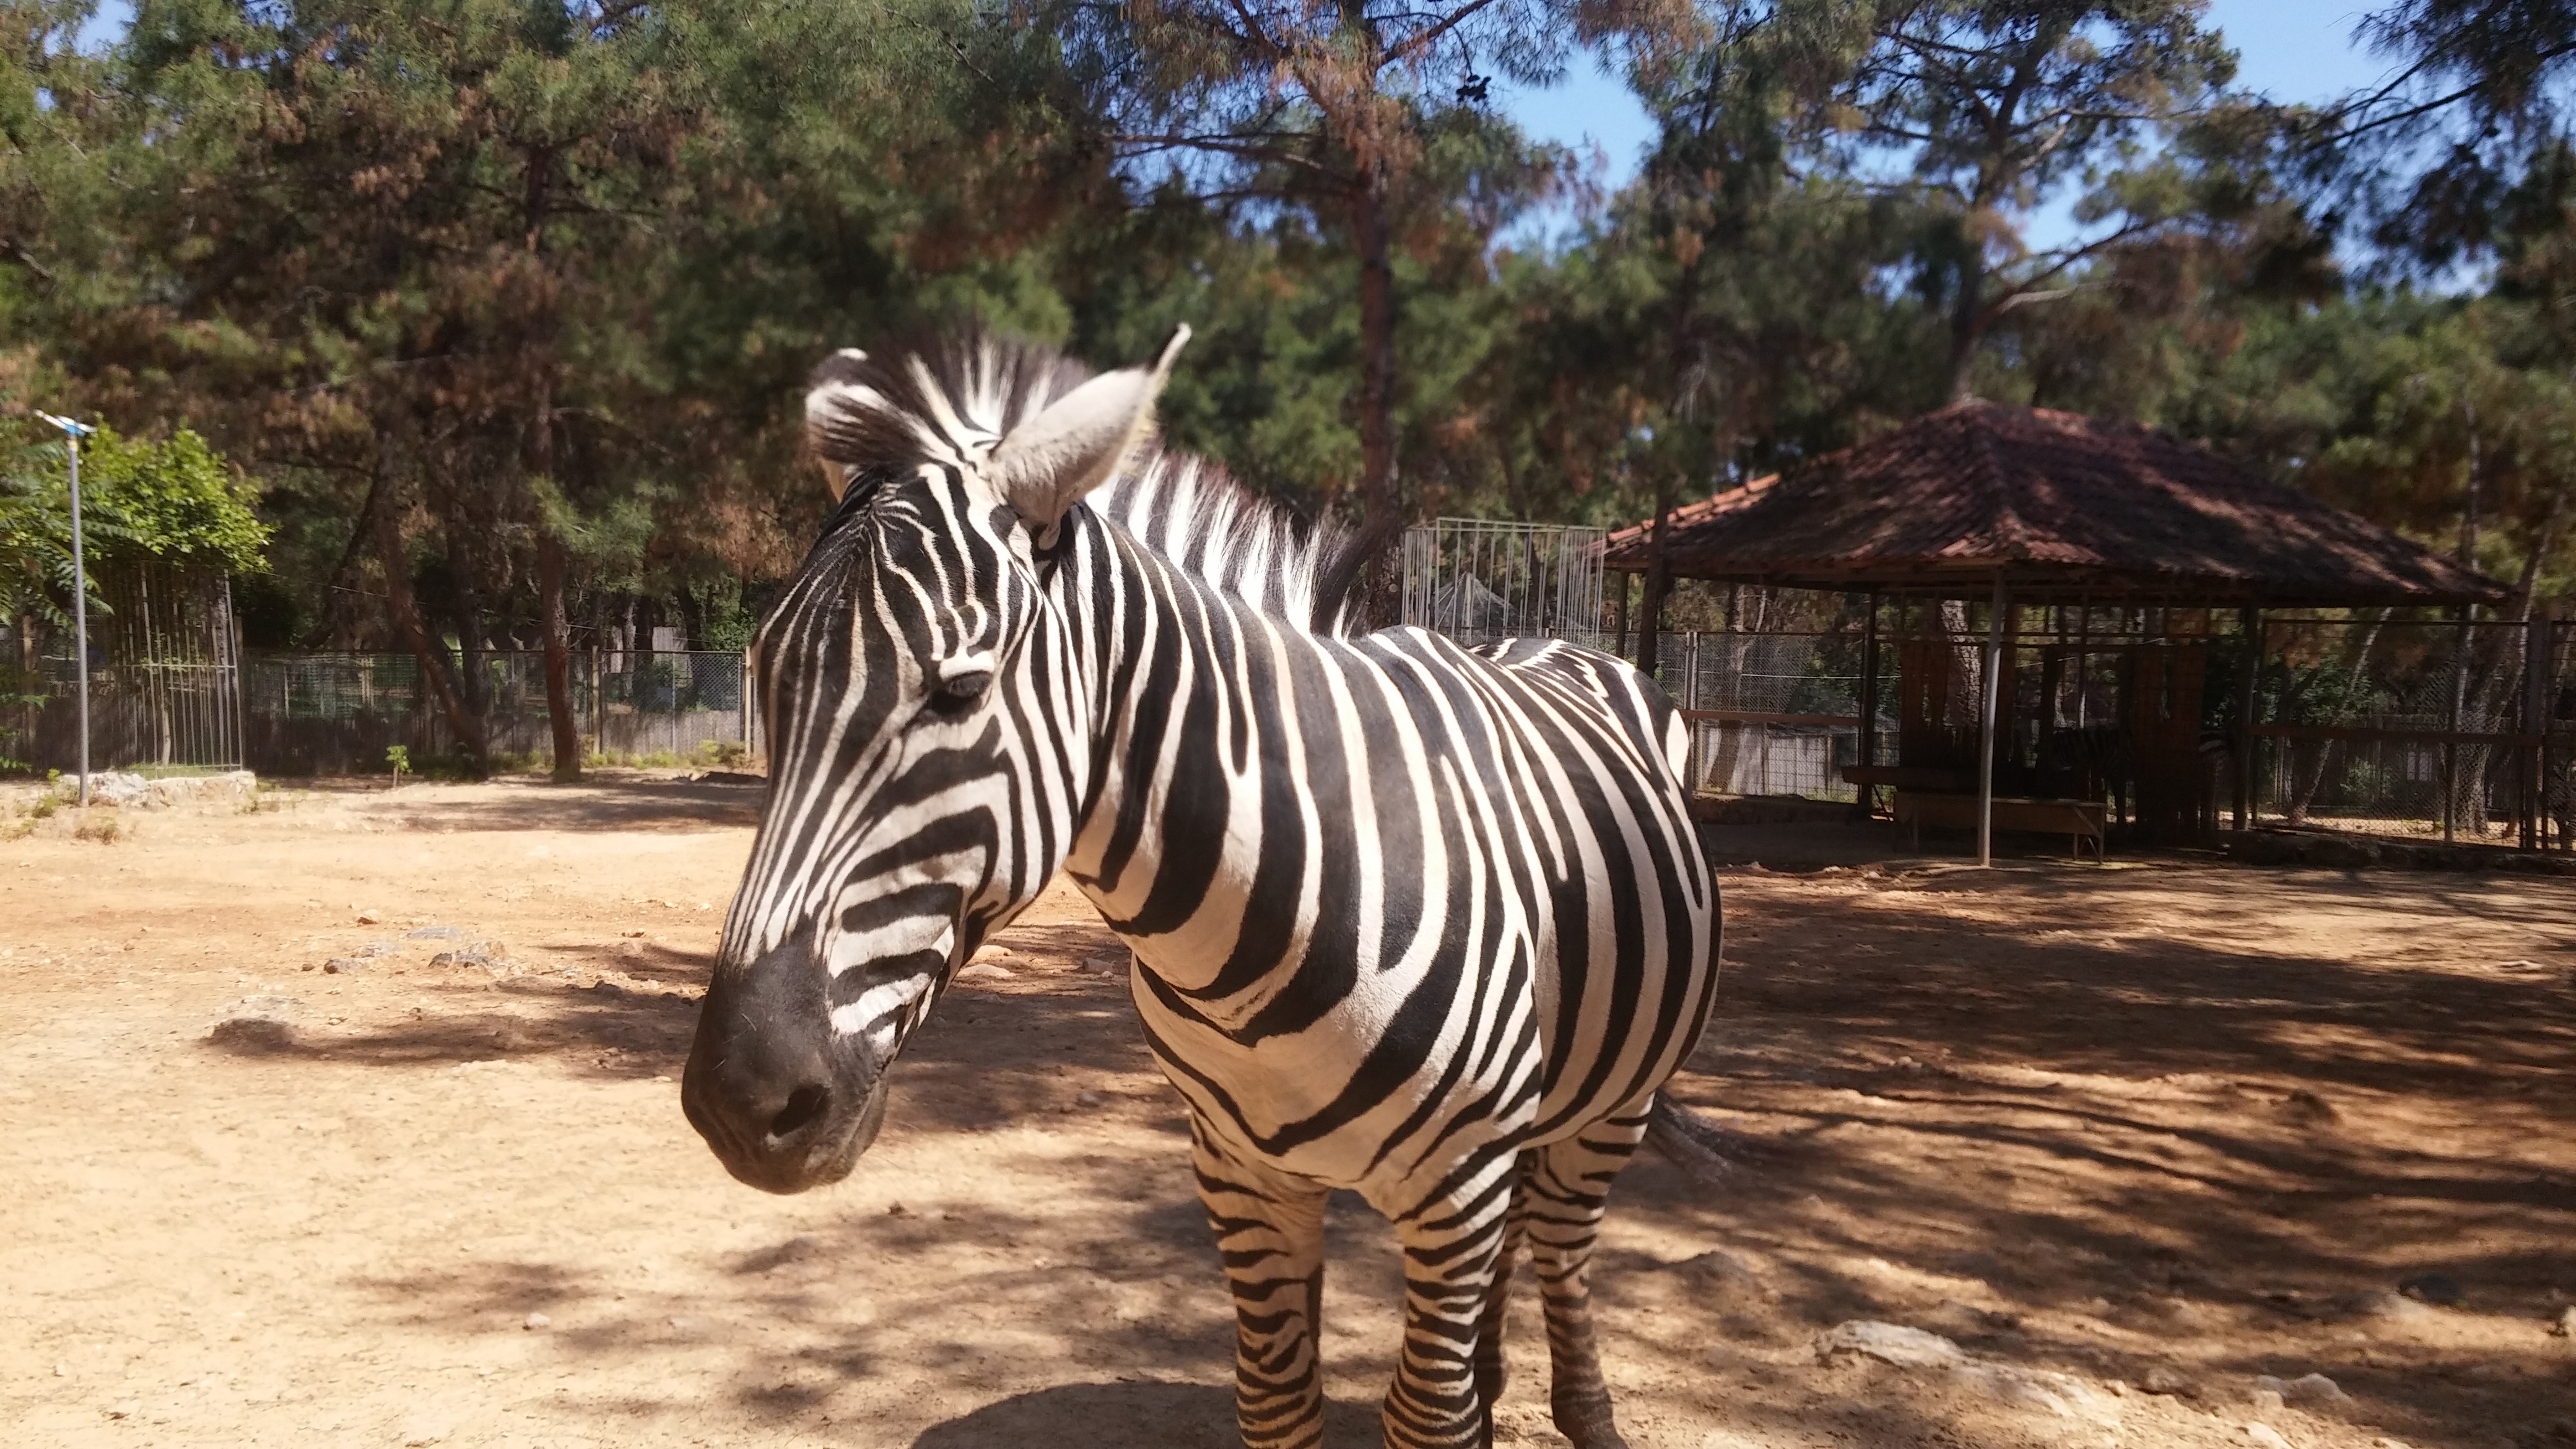
wildlife, zoo, mammal, fauna, savanna, zebra, safari, horse like mammal